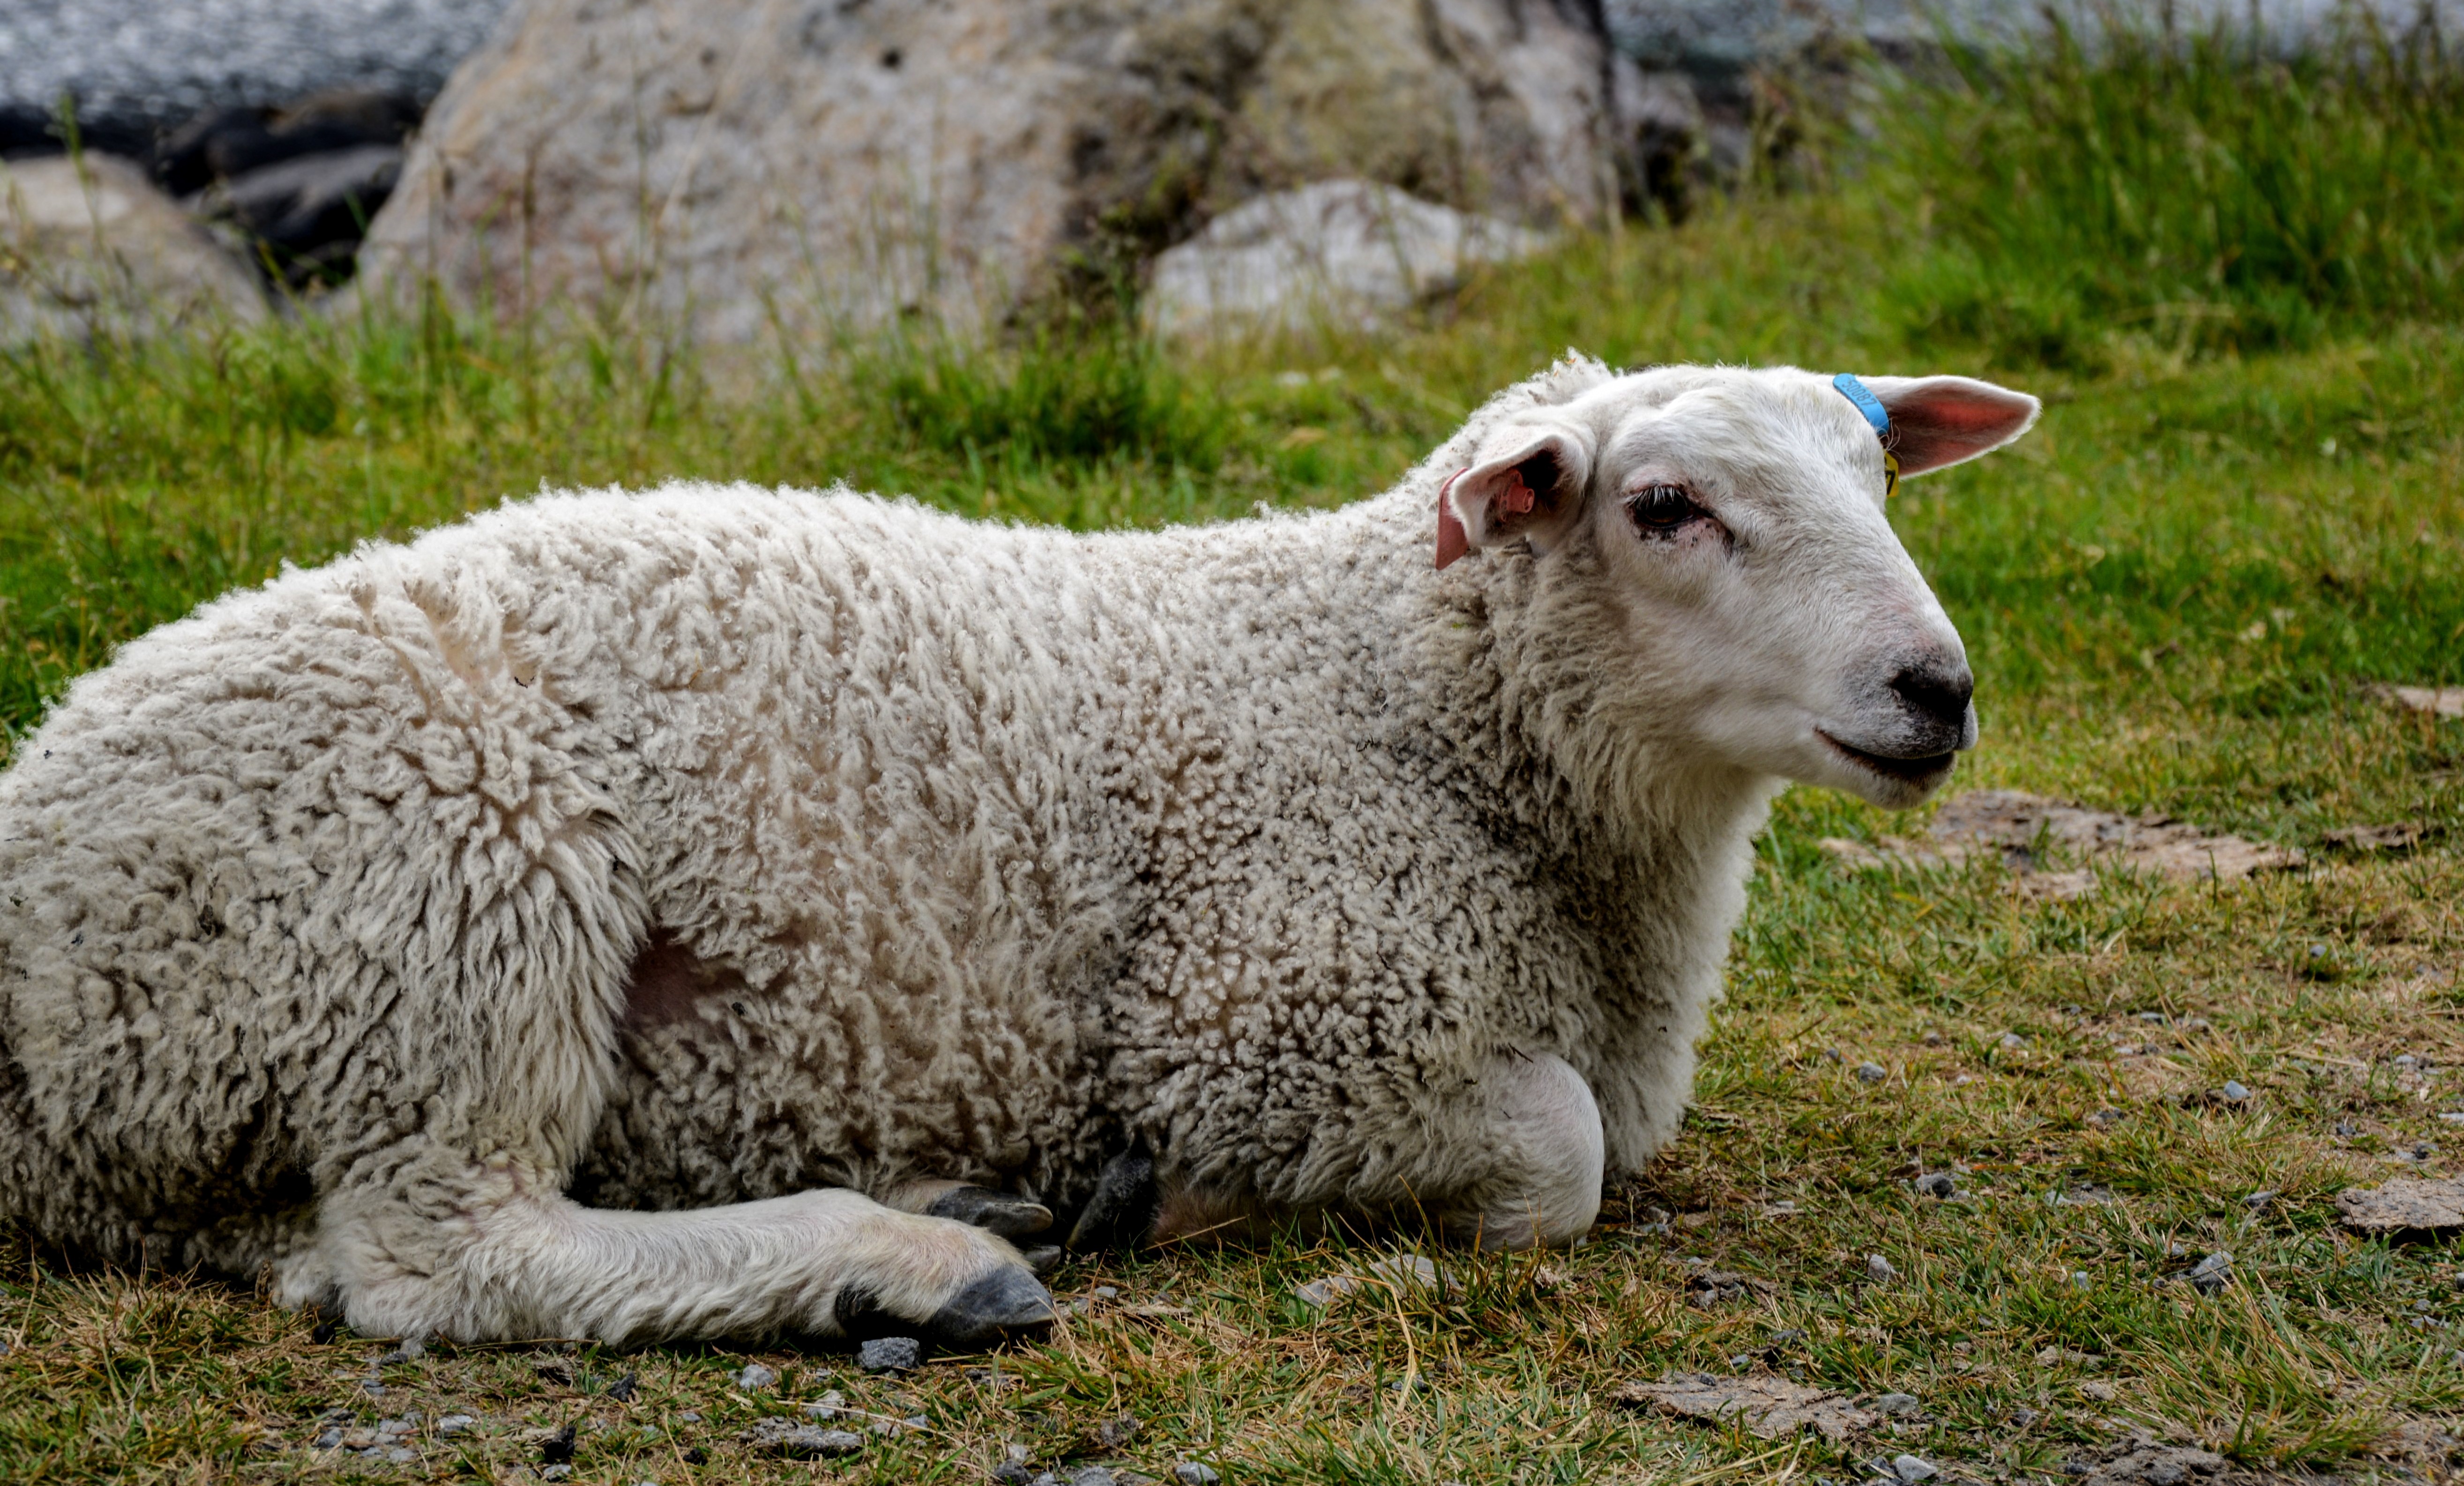
nature, grass, outdoor, farm, meadow, countryside, animal, country, summer, green, tranquil, pasture, grazing, livestock, sheep, mammal, rest, agriculture, fauna, mountain goat, sunny, one, vertebrate, sheeps, resting, lying, cow goat family